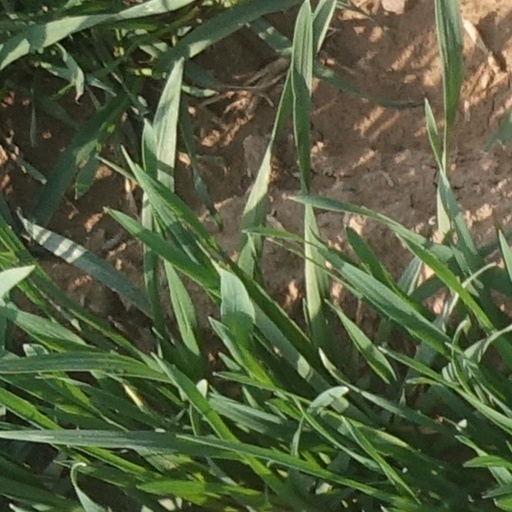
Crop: wheat